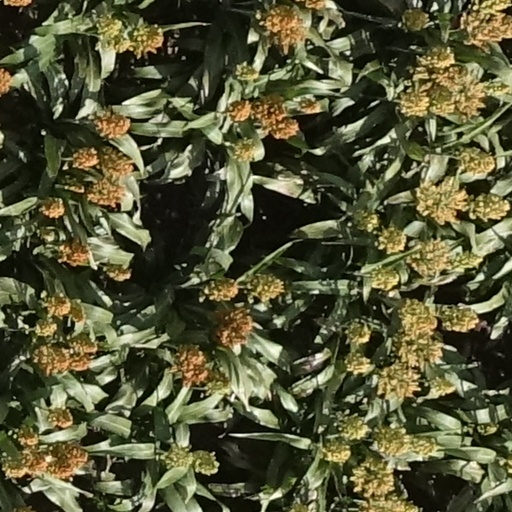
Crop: sorghum